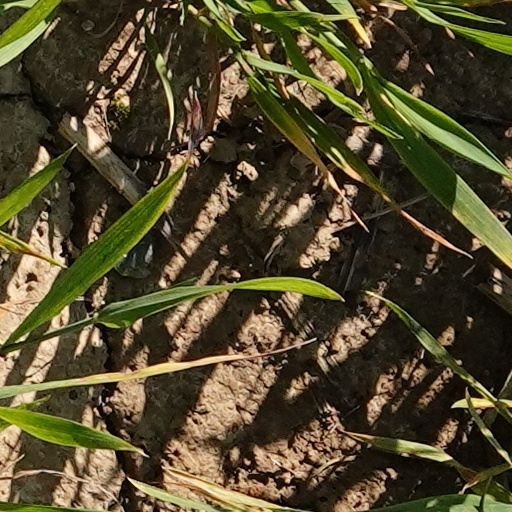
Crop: wheat